Venues of the 2002 Winter Olympics

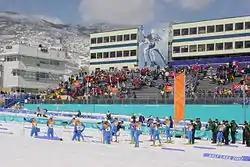
A cross-country event at Soldier Hollow

Soldier Hollow is located southeast of downtown Salt Lake City, in the Wasatch Mountain State Park near Midway, Utah. It was the furthest venue from Salt Lake City, with an estimated drive time of 2 to hours from downtown during the games. The venue was one of only three which was built and designed by SLOC specifically for the 2002 Winter Olympics. Soldier Hollow was chosen by the SLOC as an Olympic venue in October 1997 over several other possible locations including Sherwood Hills near Logan, Utah. Preliminary work began soon after the venue site was chosen, but major construction did not begin until 1999. Construction on the venue had been completed enough (80% complete) to host its first major event, the U.S. Cross Country Championships, on January 8, 2000. Construction on the venue's day lodge began with a groundbreaking ceremony on July 5, 2000. The lodge was completed in December 2000, and dedicated on January 5, 2001. The venue cost SLOC $22 million to construct, and is still in use today.